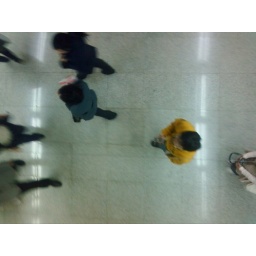
Ceiling was a mirror in the book store so I thought I would take a picture of the reflection